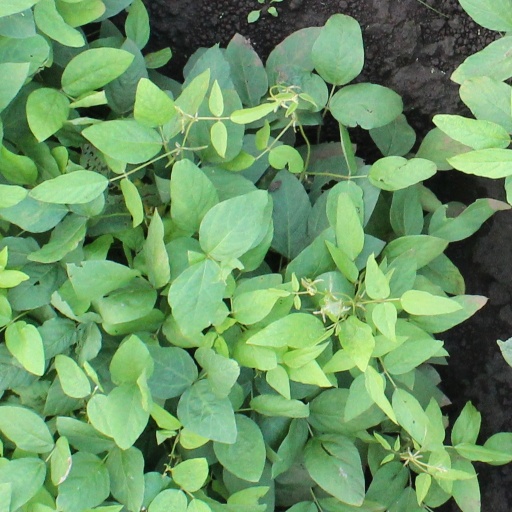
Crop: soybean